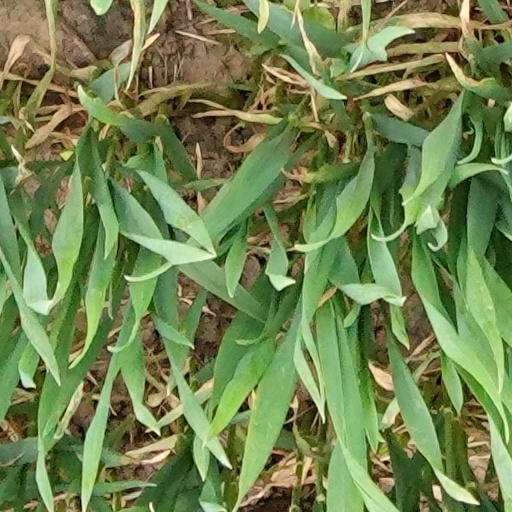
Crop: wheat